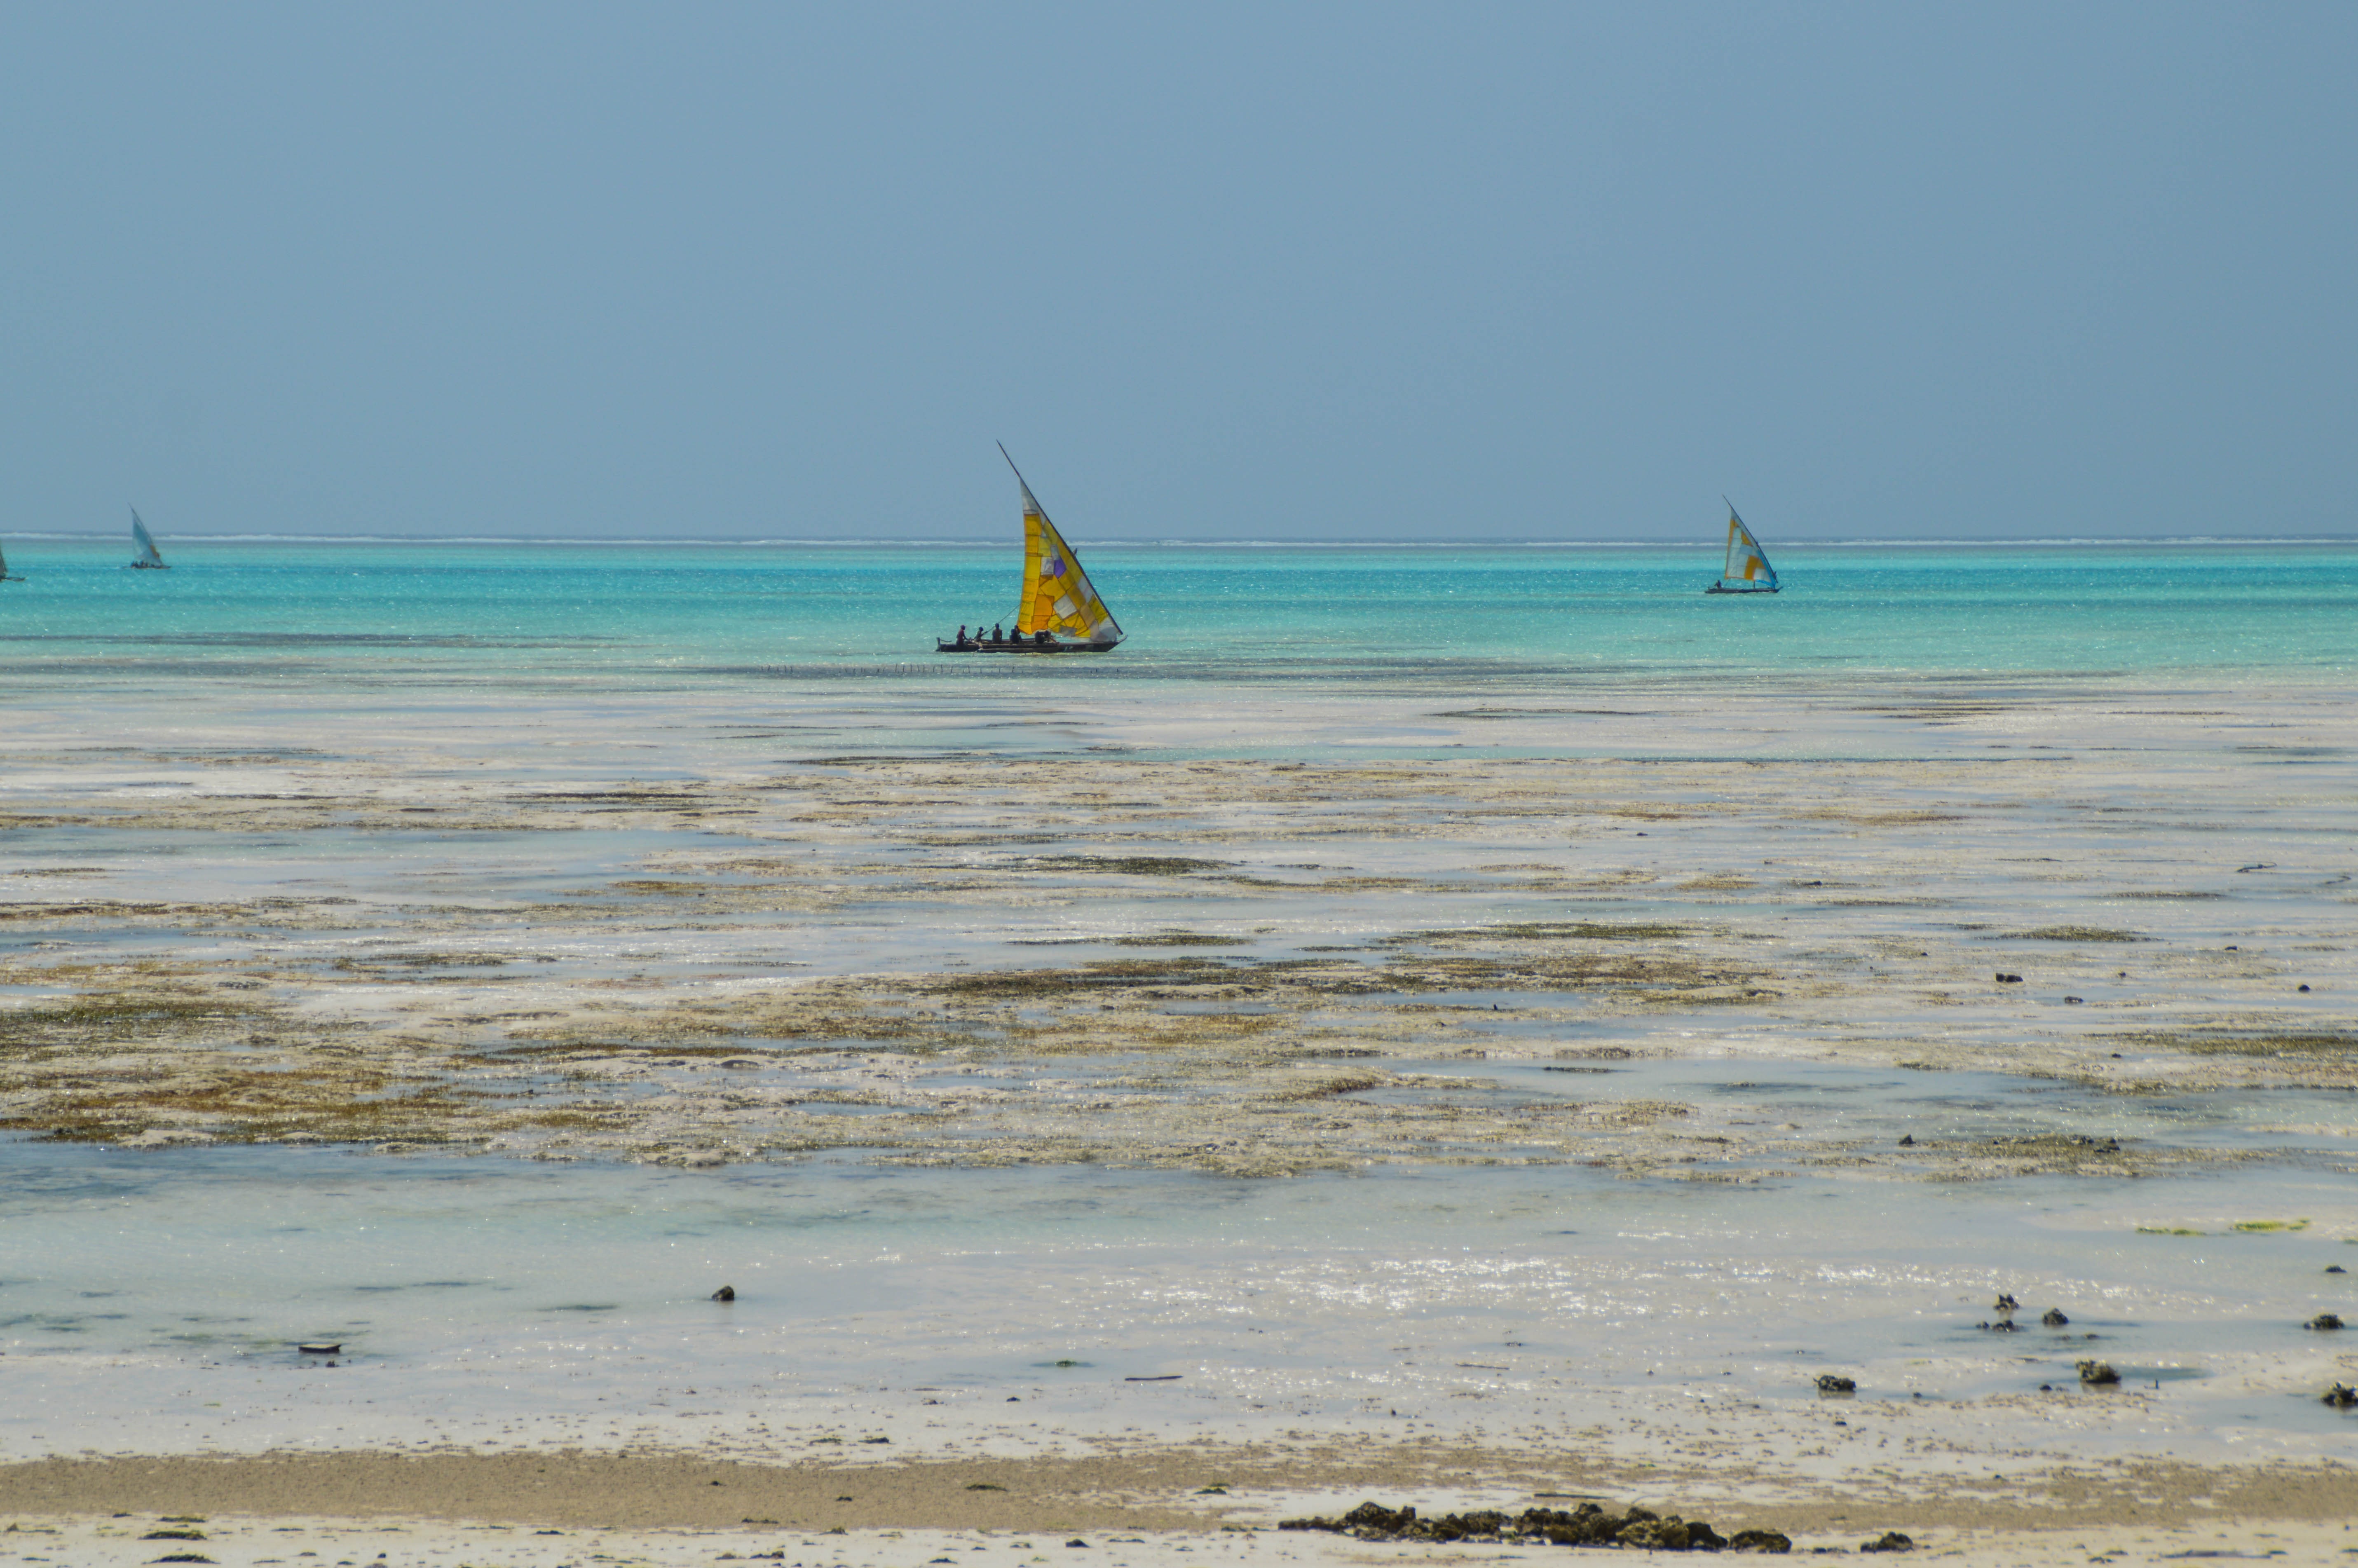
beach, sea, coast, sand, ocean, boat, shore, wave, wind, travel, vehicle, africa, lagoon, bay, island, world, body of water, tanzania, zanzibar, cape, wind wave, surfing equipment and supplies